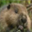
Label: beaver